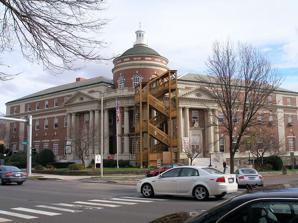
Building: Greenwich Y.M.C.A.
Country: United States of America
Year built: 1916
United States historic place Greenwich YMCA U.S. National Register of Historic Places Show map of Connecticut Show map of the United States Location 50 E. Putnam Ave., Greenwich, Connecticut Coordinates 41°1′55″N 73°37′32″W / 41.03194°N 73.62556°W / 41.03194; -73.62556 Area less than one acre Built 1916 ( 1916 ) Architect Emory, M.L.; Emory, H.G. Architectural style Colonial Revival, Georgian Revival Website http://www.greenwichymca.org/ NRHP reference No. 83004541 Added to NRHP November 7, 1996 Greenwich YMCA is a historic building at 50 East Putnam Avenue in Greenwich, Connecticut .  Built in 1916 as a gift from Mrs. Nathaniel Witherill, it is a distinctive example of Colonial Revival / Georgian Revival style with Beaux Arts flourishes.  The building was listed on the U.S. National Register of Historic Places in 1996. Description and history Greenwich YMCA is located at the northern end of the Greenwich's business district, it occupies the southeast corner of East Putnam and Mason Streets.  The building is centered on the corner, where there is a central rotunda from which four-story rectangular wings extend, with a large gymnasium/swimming pool complex set in the area between the wings.  The rotunda rises above the hip roofs of the wings, topped by a shallow dome and octagonal cupola.  The rounded central section has a porch area supported by Doric columns, whose ceiling is finished with Guastavino tile . Separate entrances for men and boys are set near the rotunda on each wing, framed by paired Doric columns and topped by pedimented gables. The building was designed by M.L. and H.G. Emory, two virtually unknown architects from New York City , and built in 1916.  It was a gift to the community of Mrs. Rebecca Witherell, given in memory of her late husband Nathaniel, a major local real estate magnate.  Typical of YMCAs of the time, the facility offered athletic facilities, as well as short-term housing that was seen as a more wholesome alternative to seedier boarding houses of the time. See also National Register of Historic Places listings in Greenwich, Connecticut References